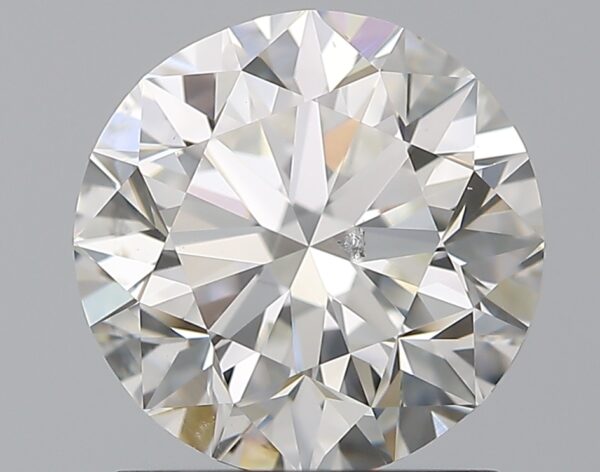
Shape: round
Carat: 1.5
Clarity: SI1
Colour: H
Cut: VG
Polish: EX
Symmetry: VG
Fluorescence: N
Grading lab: GIA
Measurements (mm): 7.11 x 7.19 x 4.6